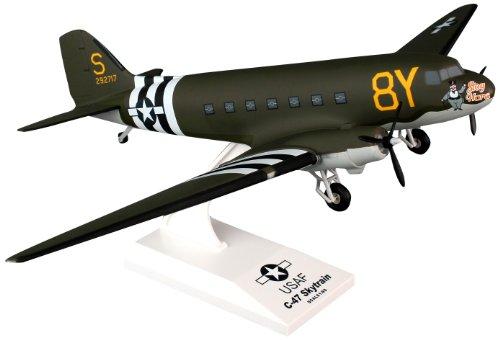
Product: Daron Skymarks C-47 Stoy Hora Model Kit (1/80 Scale)
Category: Toys & Games | Novelty & Gag Toys | Flying Toys
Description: True to scale.
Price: $37.62
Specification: ProductDimensions:8.5x12x7inches|ItemWeight:14.4ounces|ShippingWeight:14.4ounces(Viewshippingratesandpolicies)|DomesticShipping:ItemcanbeshippedwithinU.S.|InternationalShipping:ThisitemcanbeshippedtoselectcountriesoutsideoftheU.S.LearnMore|ASIN:B00EGEFBRI|Itemmodelnumber:SKR690|Manufacturerrecommendedage:5yearsandup